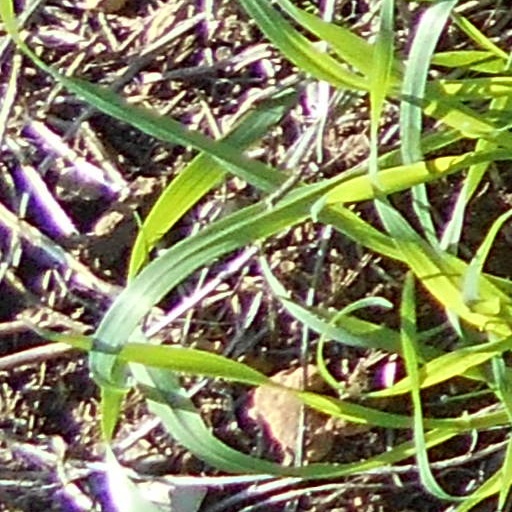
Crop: wheat